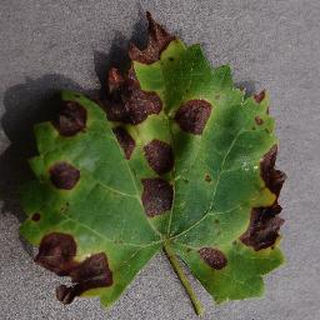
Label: grape_black_rot